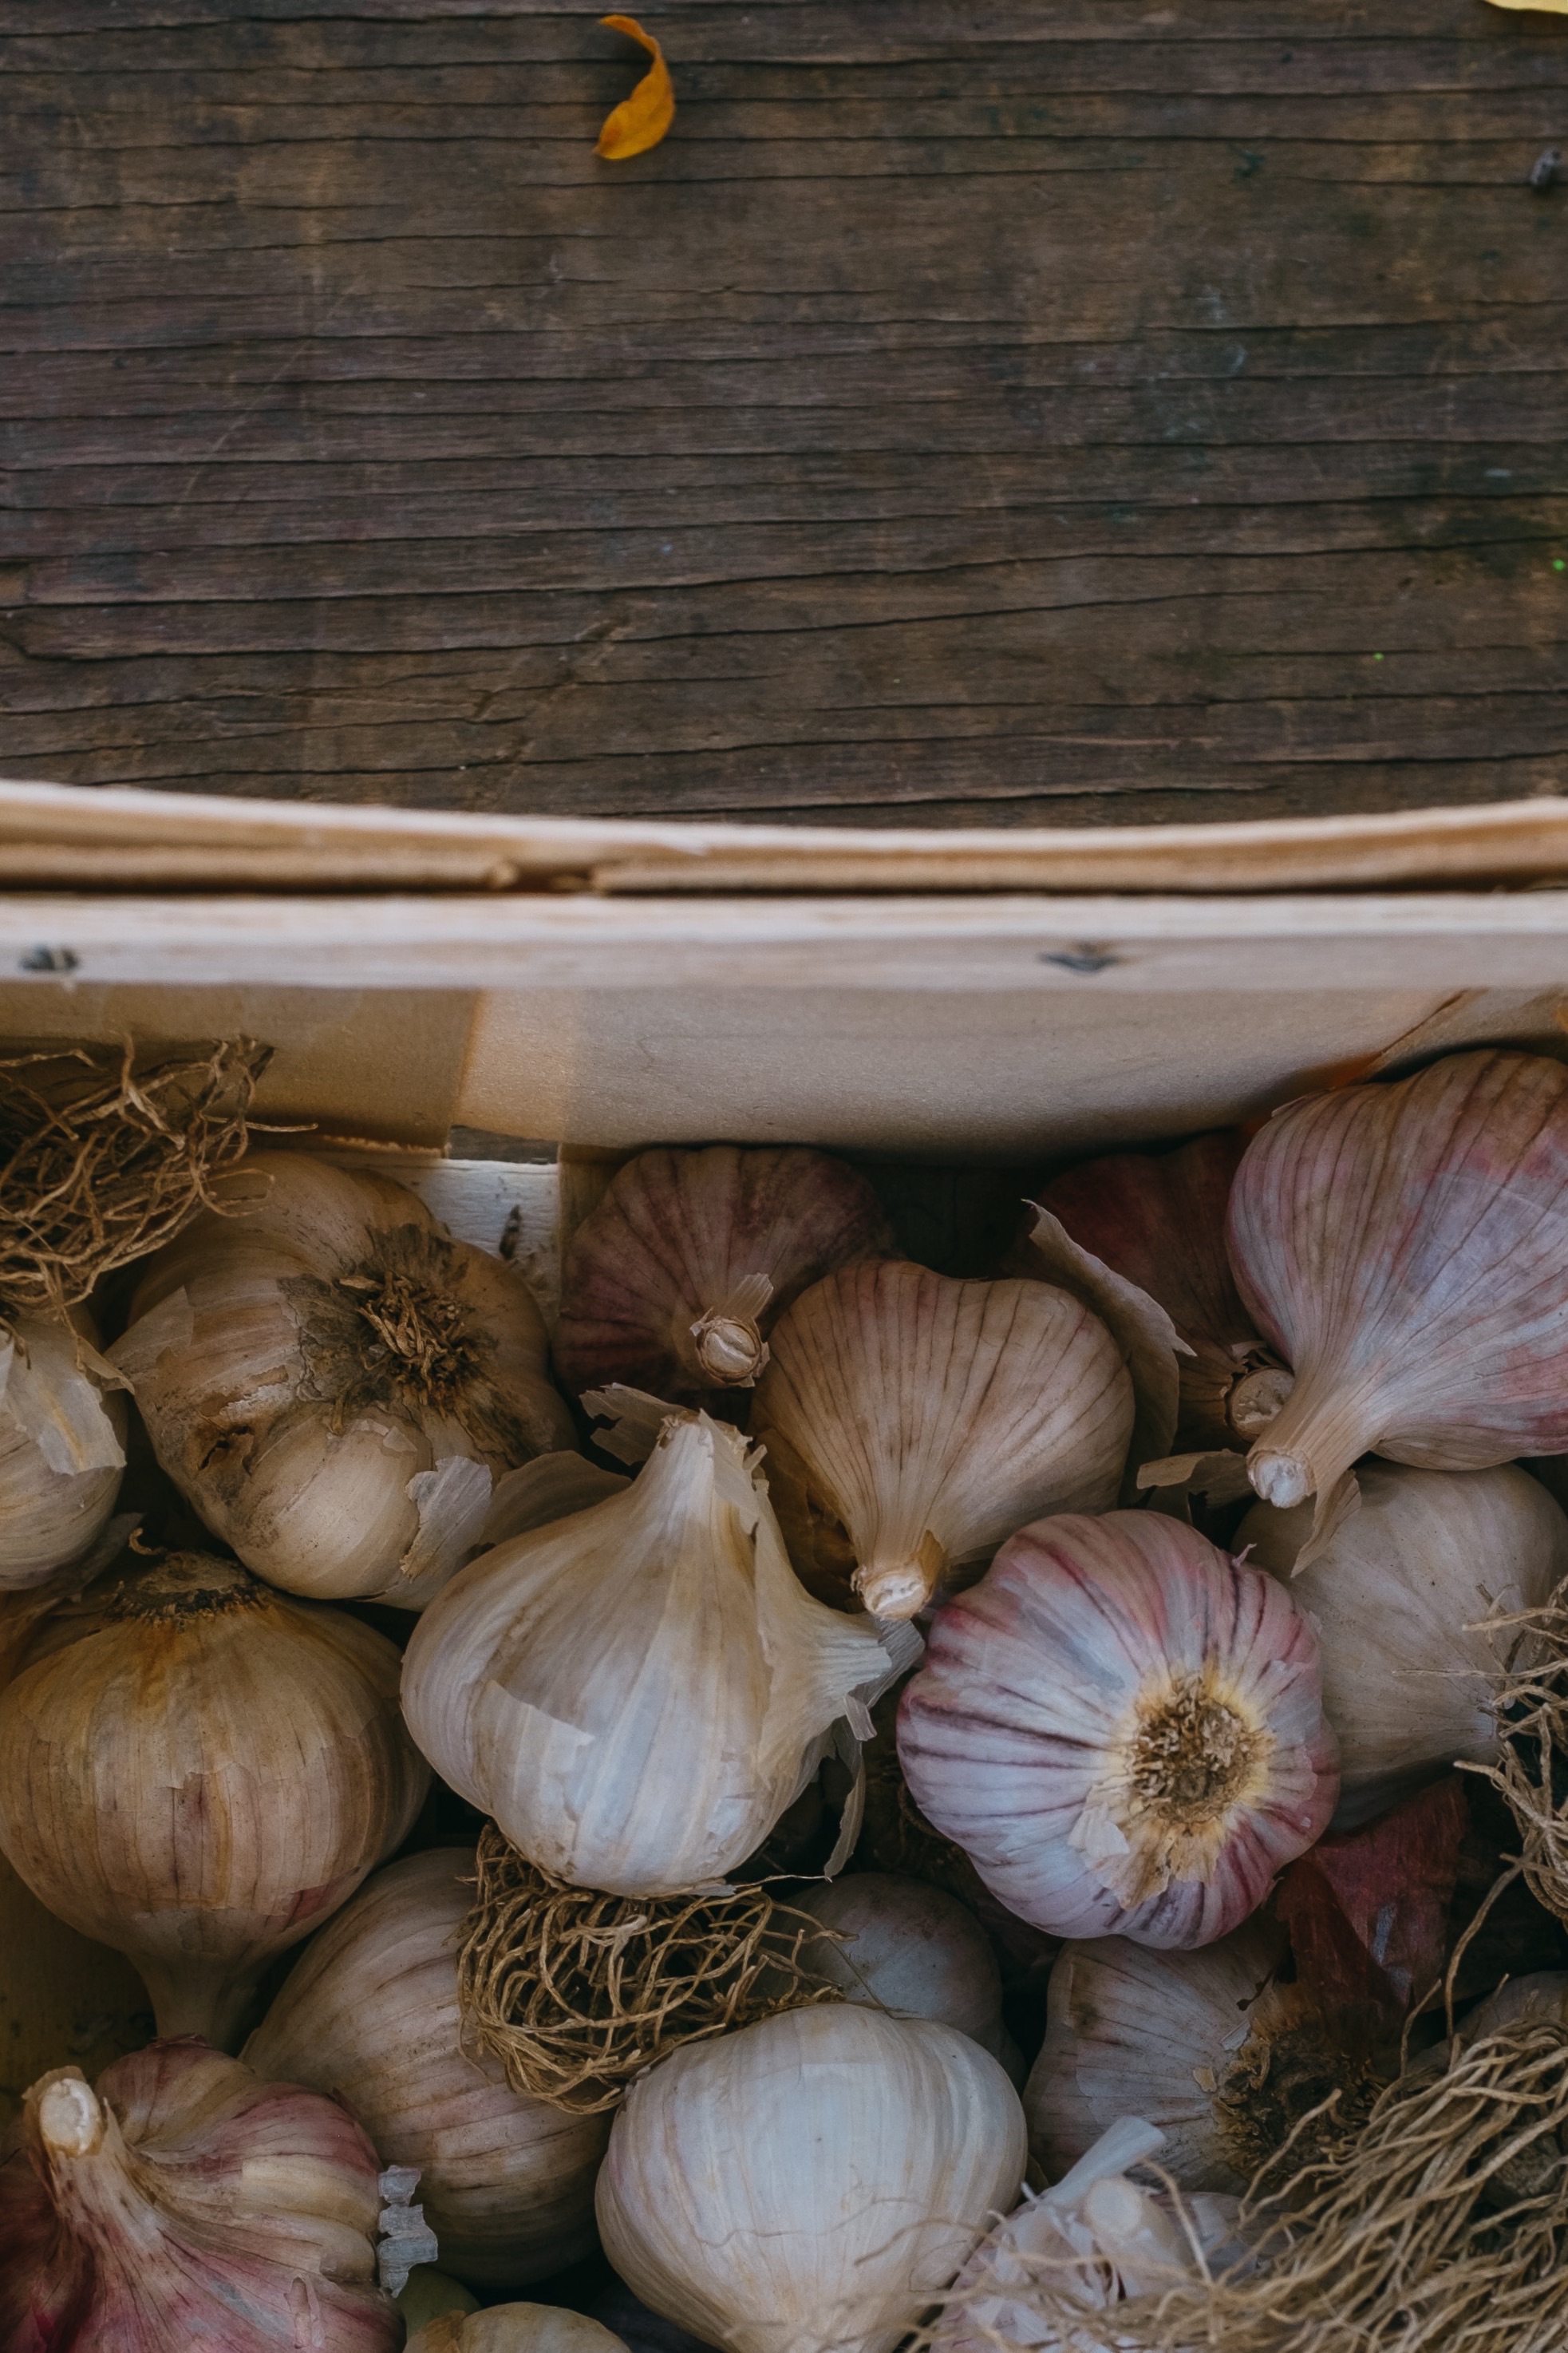
plant, wood, flower, food, produce, vegetable, flowering plant, shallot, land plant, onion genus